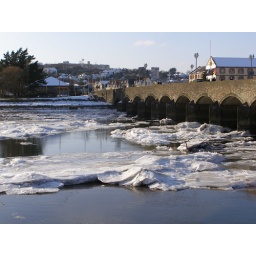
Ice building up near the bridge